HNLMS Van Ghent (1926)

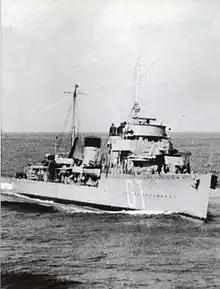
"Van Ghent" under her new name in 1934.

The destroyer was laid down on 28 August 1925 by Koninklijke Maatschappij De Schelde in Vlissingen and was launched on 13 October 1926. On 31 May 1928, she was commissioned and named "De Ruyter", after the 17th century admiral of the same name.